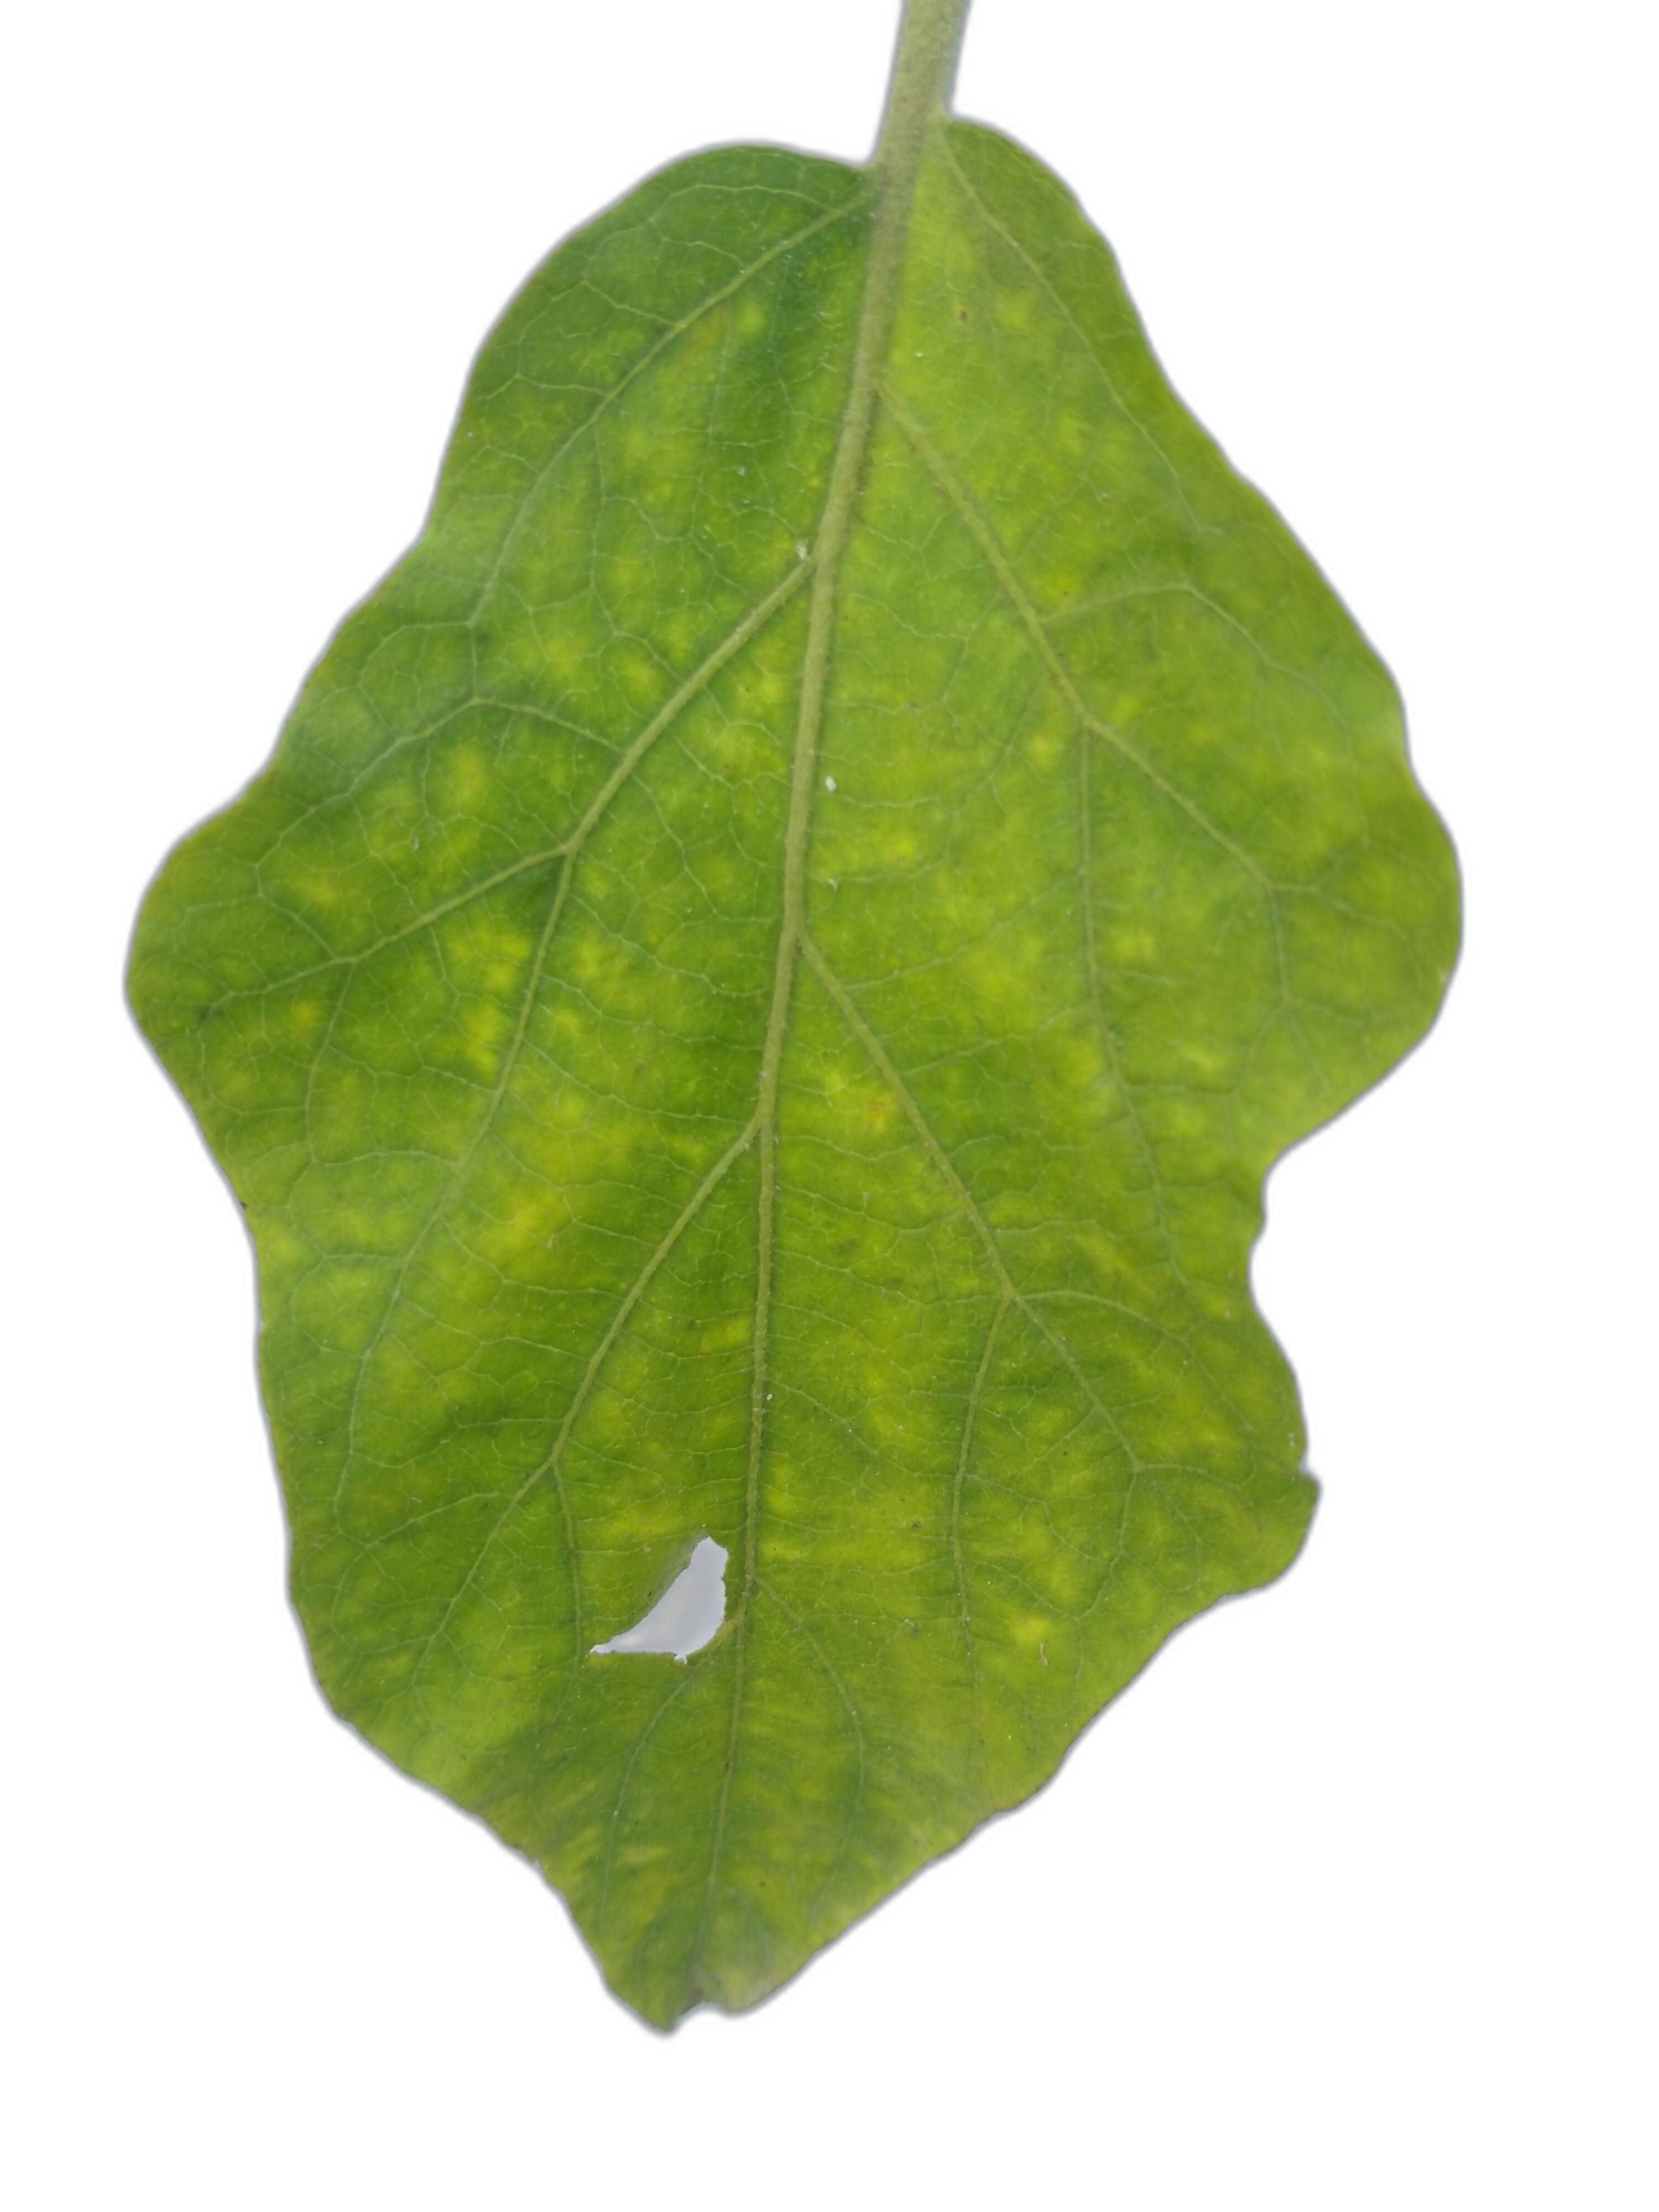
Label: Mosaic Virus Disease